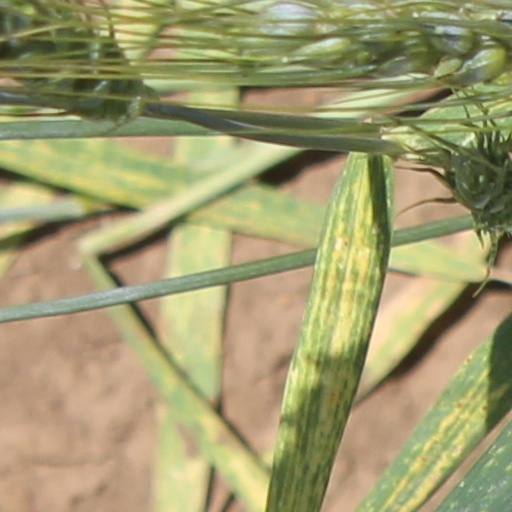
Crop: wheat